Folweni

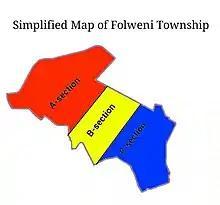
The three sections of folweni

The original population of Folweni were people who stayed in Umlazi who were forced to migrate when the apartheid government implemented the Group Areas Act.